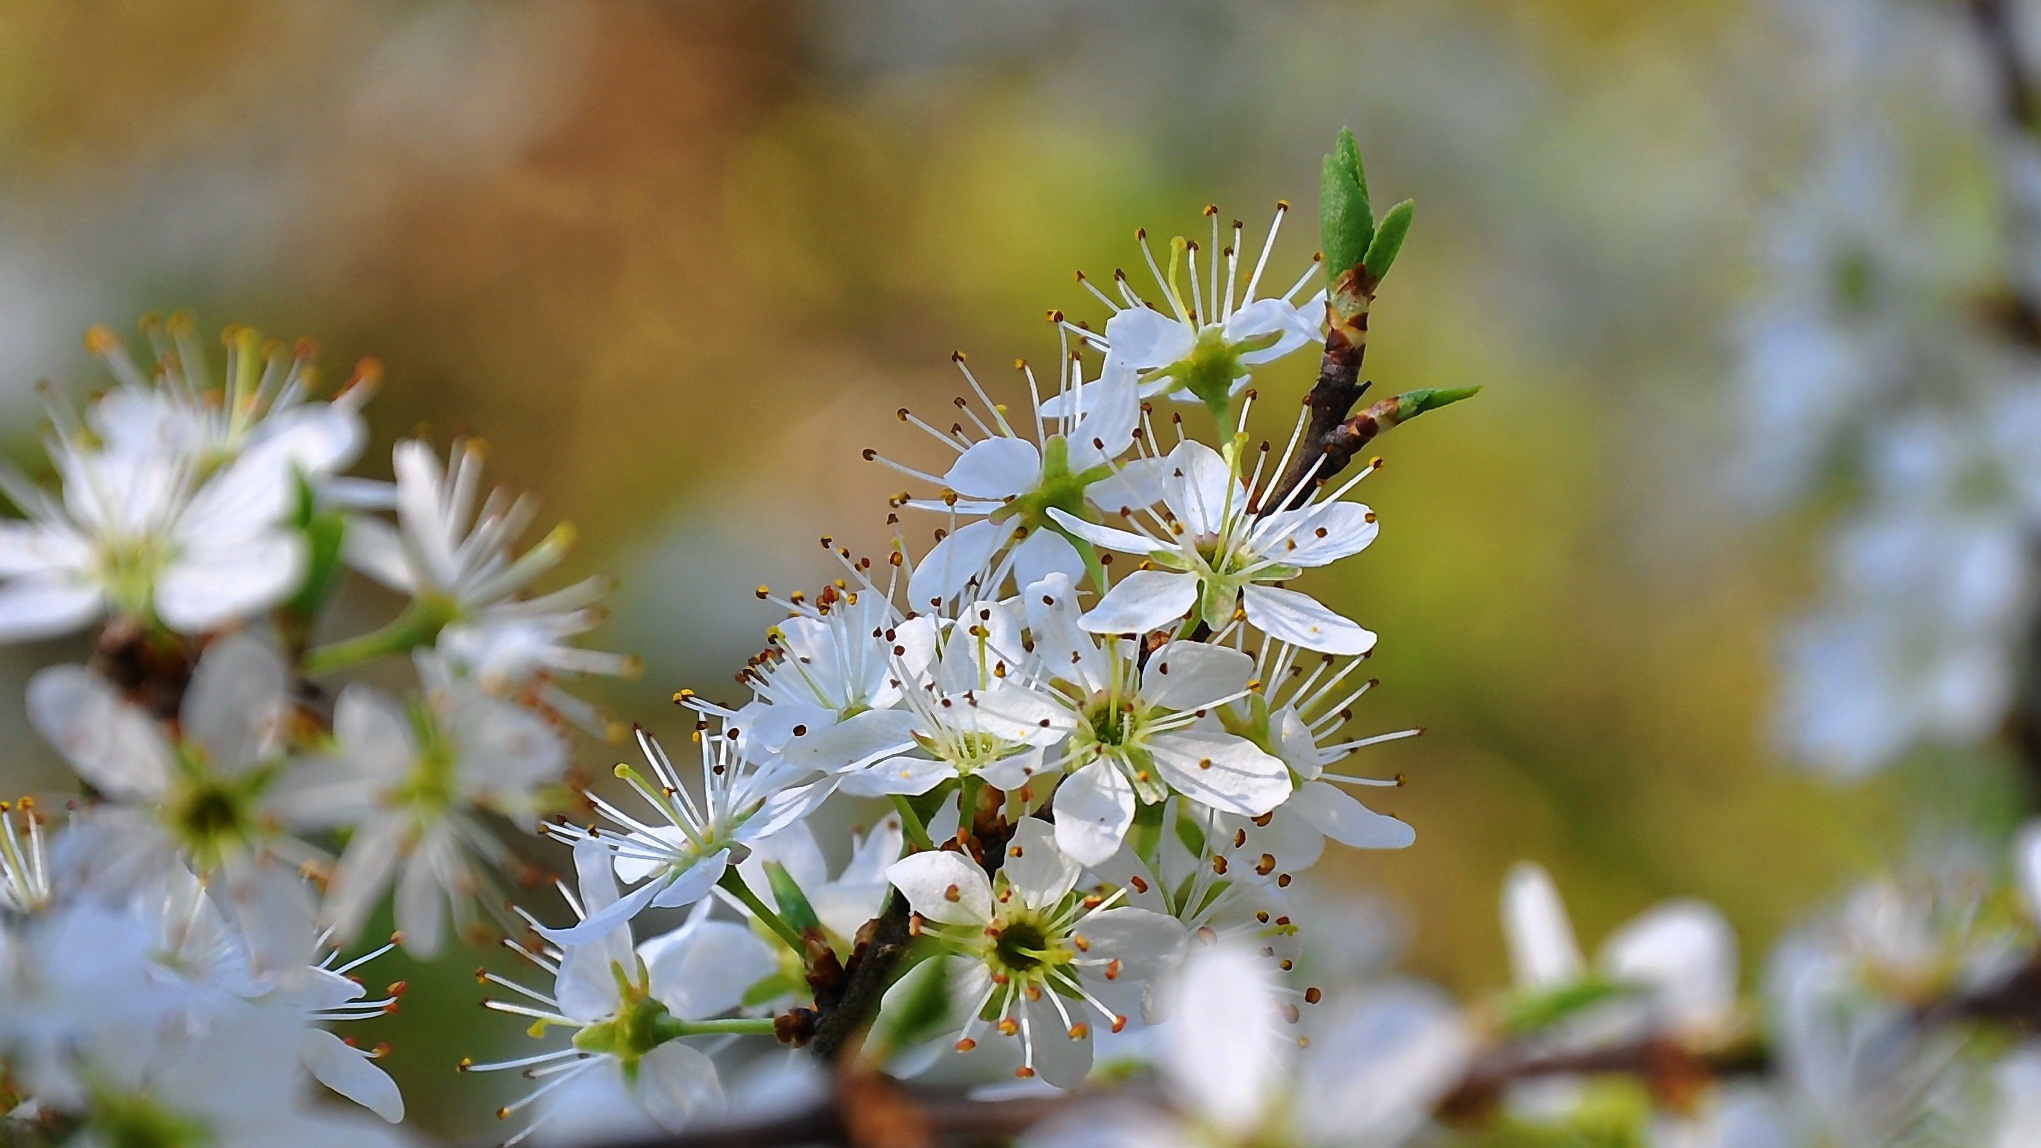
tree, nature, branch, blossom, plant, sunshine, meadow, fruit, sunlight, leaf, flower, food, spring, produce, botany, flora, wildflower, close up, shrub, macro photography, flowering tree, prunus spinosa, flowering plant, land plant